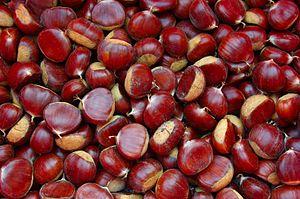
Châtaignes (Castanea sativa). Romagne, Vienne, France.
La châtaigne est le fruit du châtaignier. Le terme désigne aussi la graine contenue dans ce fruit et qui est comestible. Les châtaignes non cloisonnées sont appelées des marrons, à ne pas confondre avec le marron d'Inde, qui est la graine toxique du marronnier d’Inde ou marronnier commun. La châtaigne fut longtemps la base de l'alimentation humaine dans des régions entières. On appelait d'ailleurs le châtaignier « l'arbre à pain » mais aussi « l'arbre à saucisses » car les châtaignes servaient aussi à l'alimentation des porcs.